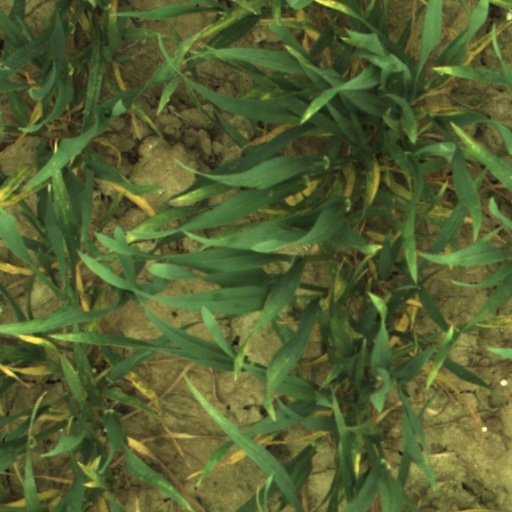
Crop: wheat